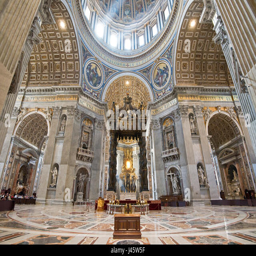
a wide angle interior view inside baroque structure of the main alter and dome